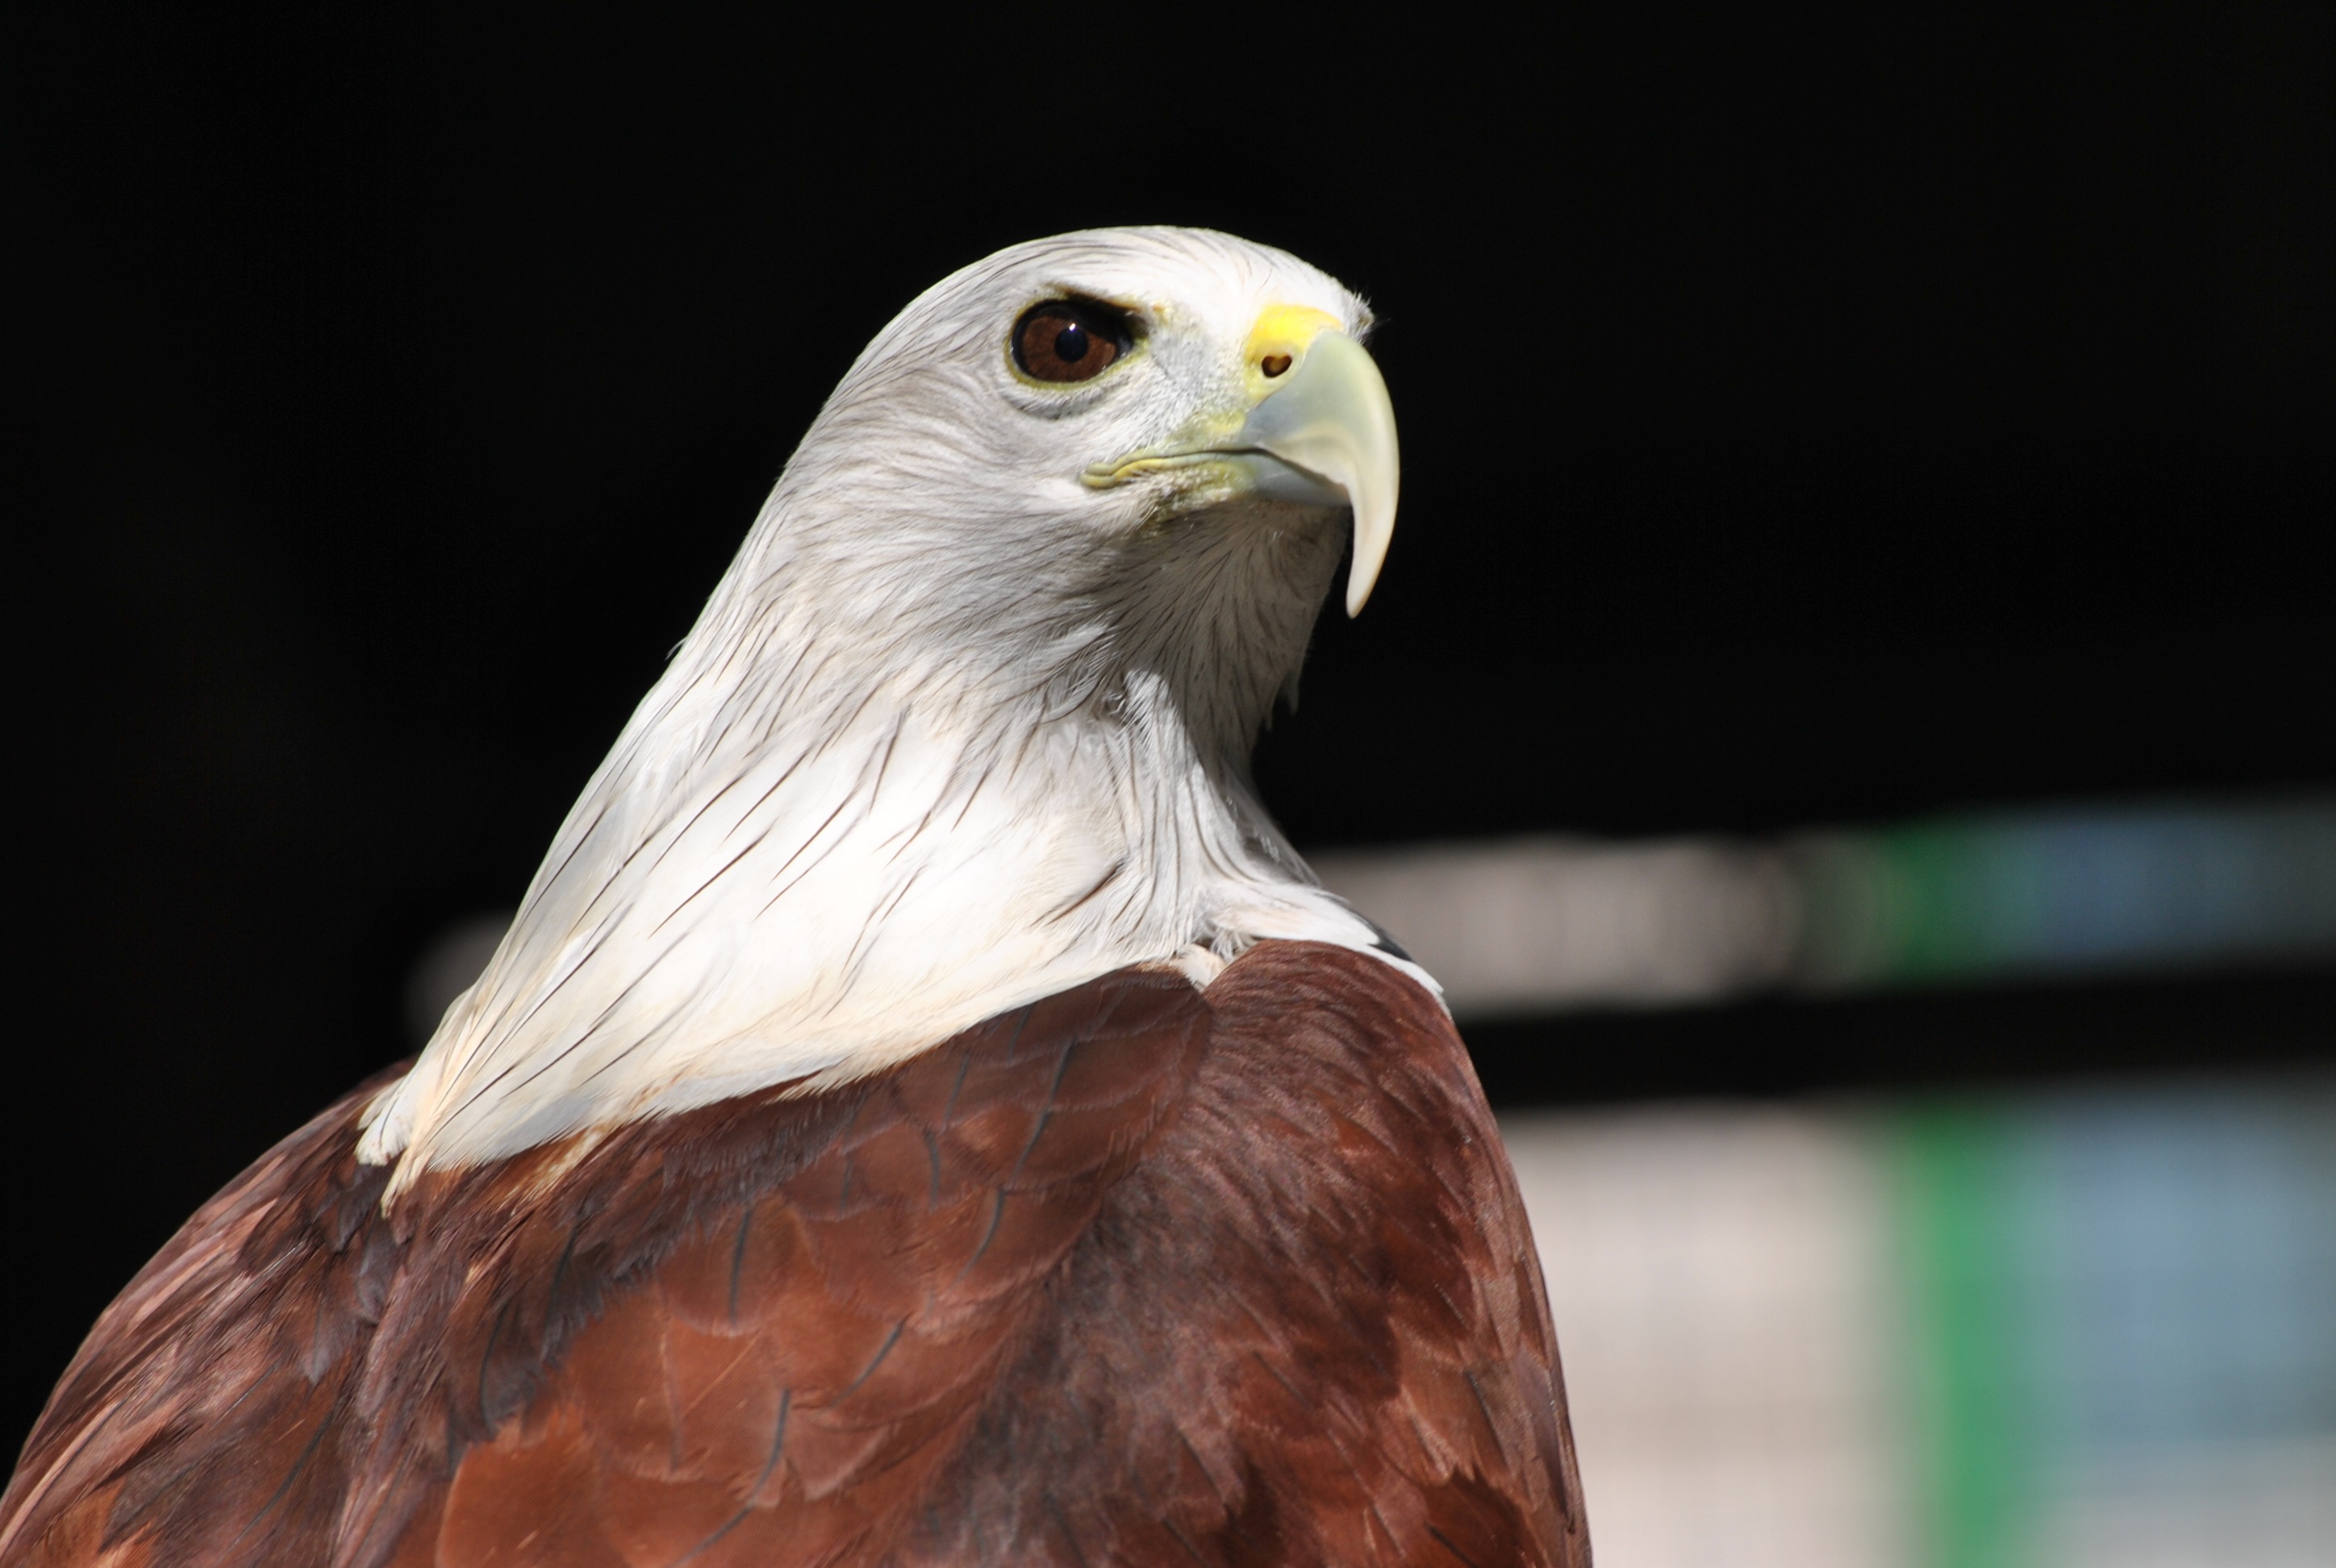
nature, bird, wing, animal, wildlife, beak, eagle, predator, freedom, hawk, fauna, majestic, bird of prey, bald eagle, american, vertebrate, falcon, accipitriformes